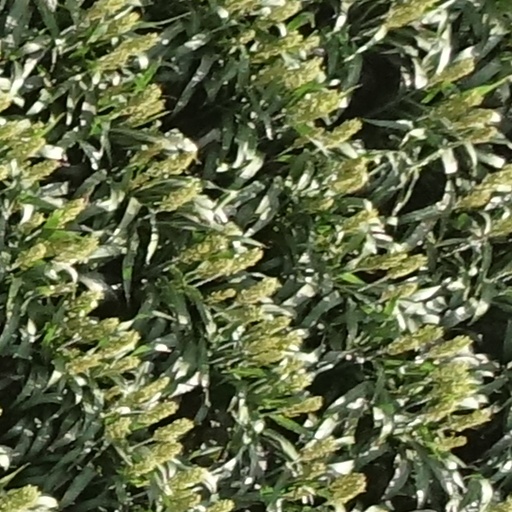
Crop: sorghum